Bai Chongxi

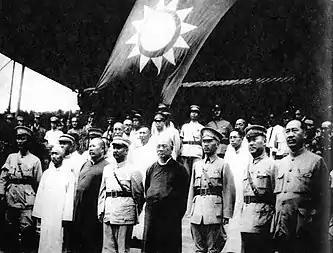
Chinese generals pay tribute to the Sun Yat-sen Mausoleum in Beijing in 1928 after the success of the Northern Expedition. From right to left, are Gen. Cheng Jin, Gen. Zhang Zuobao, Gen. Chen Diaoyuan, Gen. Chiang Kai-shek, Wu Zhihui, Gen. Yan Xishan, Gen. Ma Fuxiang, Gen. Ma Sida and Gen. Bai Chongxi.

Bai personally had around 2,000 Muslims under his control during his stay in Beijing in 1928 after the Northern Expedition was completed; it was reported by "Time" magazine that they "swaggered riotously" in the aftermath In June 1928 in Beijing, Bai Chongxi announced that the forces of the Kuomintang would seize control of Manchuria and the enemies of the Kuomintang would "scatter like dead leaves before the rising wind".